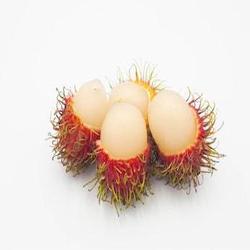
Label: Rambutan